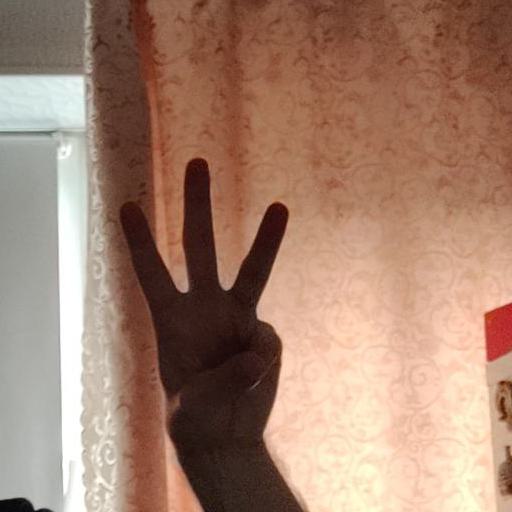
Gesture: three